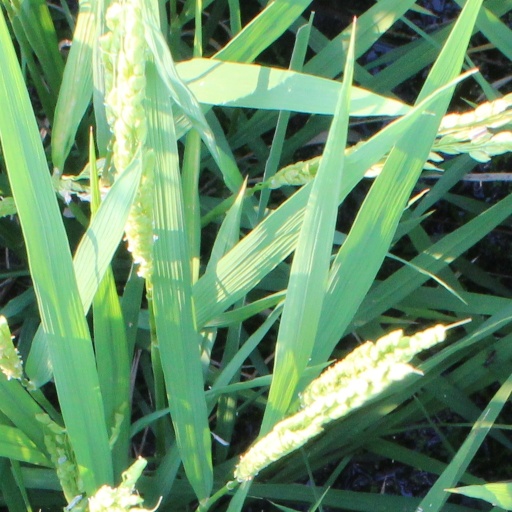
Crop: rice